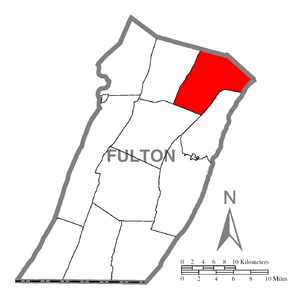
Dublin Township est un township situé au nord-est du comté de Fulton, en Pennsylvanie, aux États-Unis. En 2010, il comptait une population de 1 264 habitants.